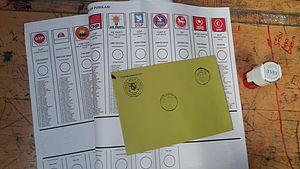
Les élections législatives turques de juin 2015 se sont tenues le dimanche 7 juin 2015, afin d'élire les cinq cent cinquante députés de la Grande Assemblée nationale, pour un mandat de quatre ans. Ces élections ont constitué la 25ᵉ législature.